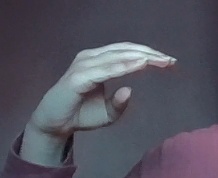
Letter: jeem